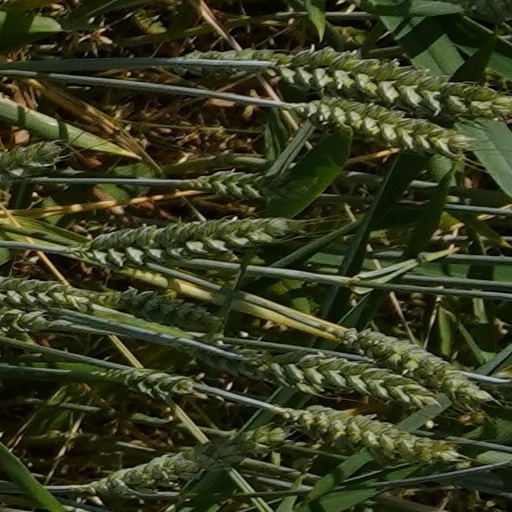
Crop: wheat